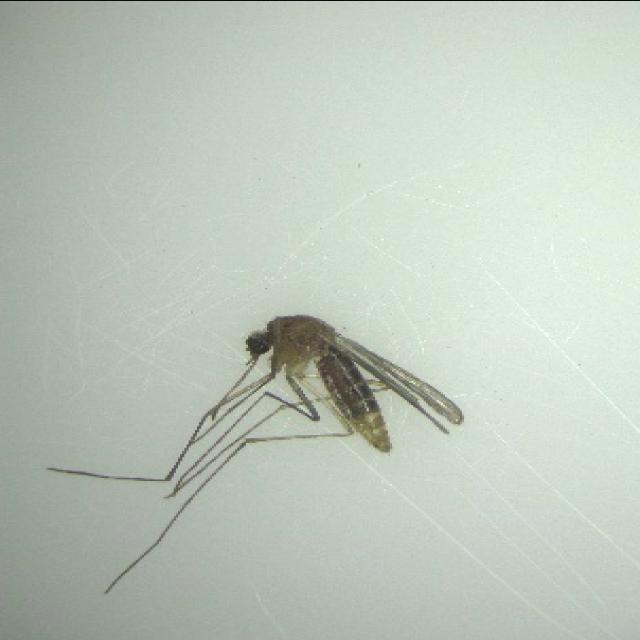
Species: culex_pipiens